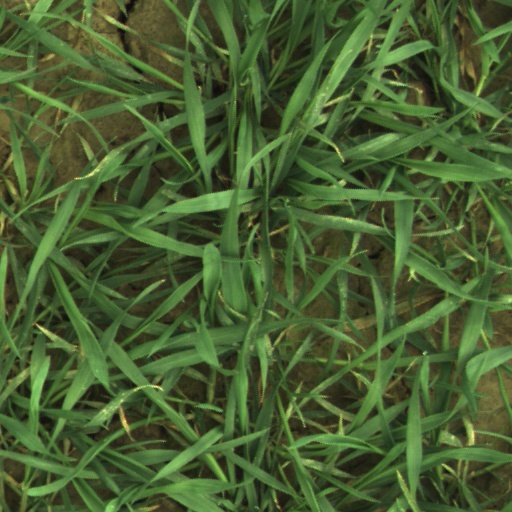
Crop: wheat